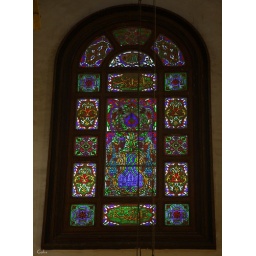
A stained glass window in the Omayad Mosque in Old Damascus, Syria.